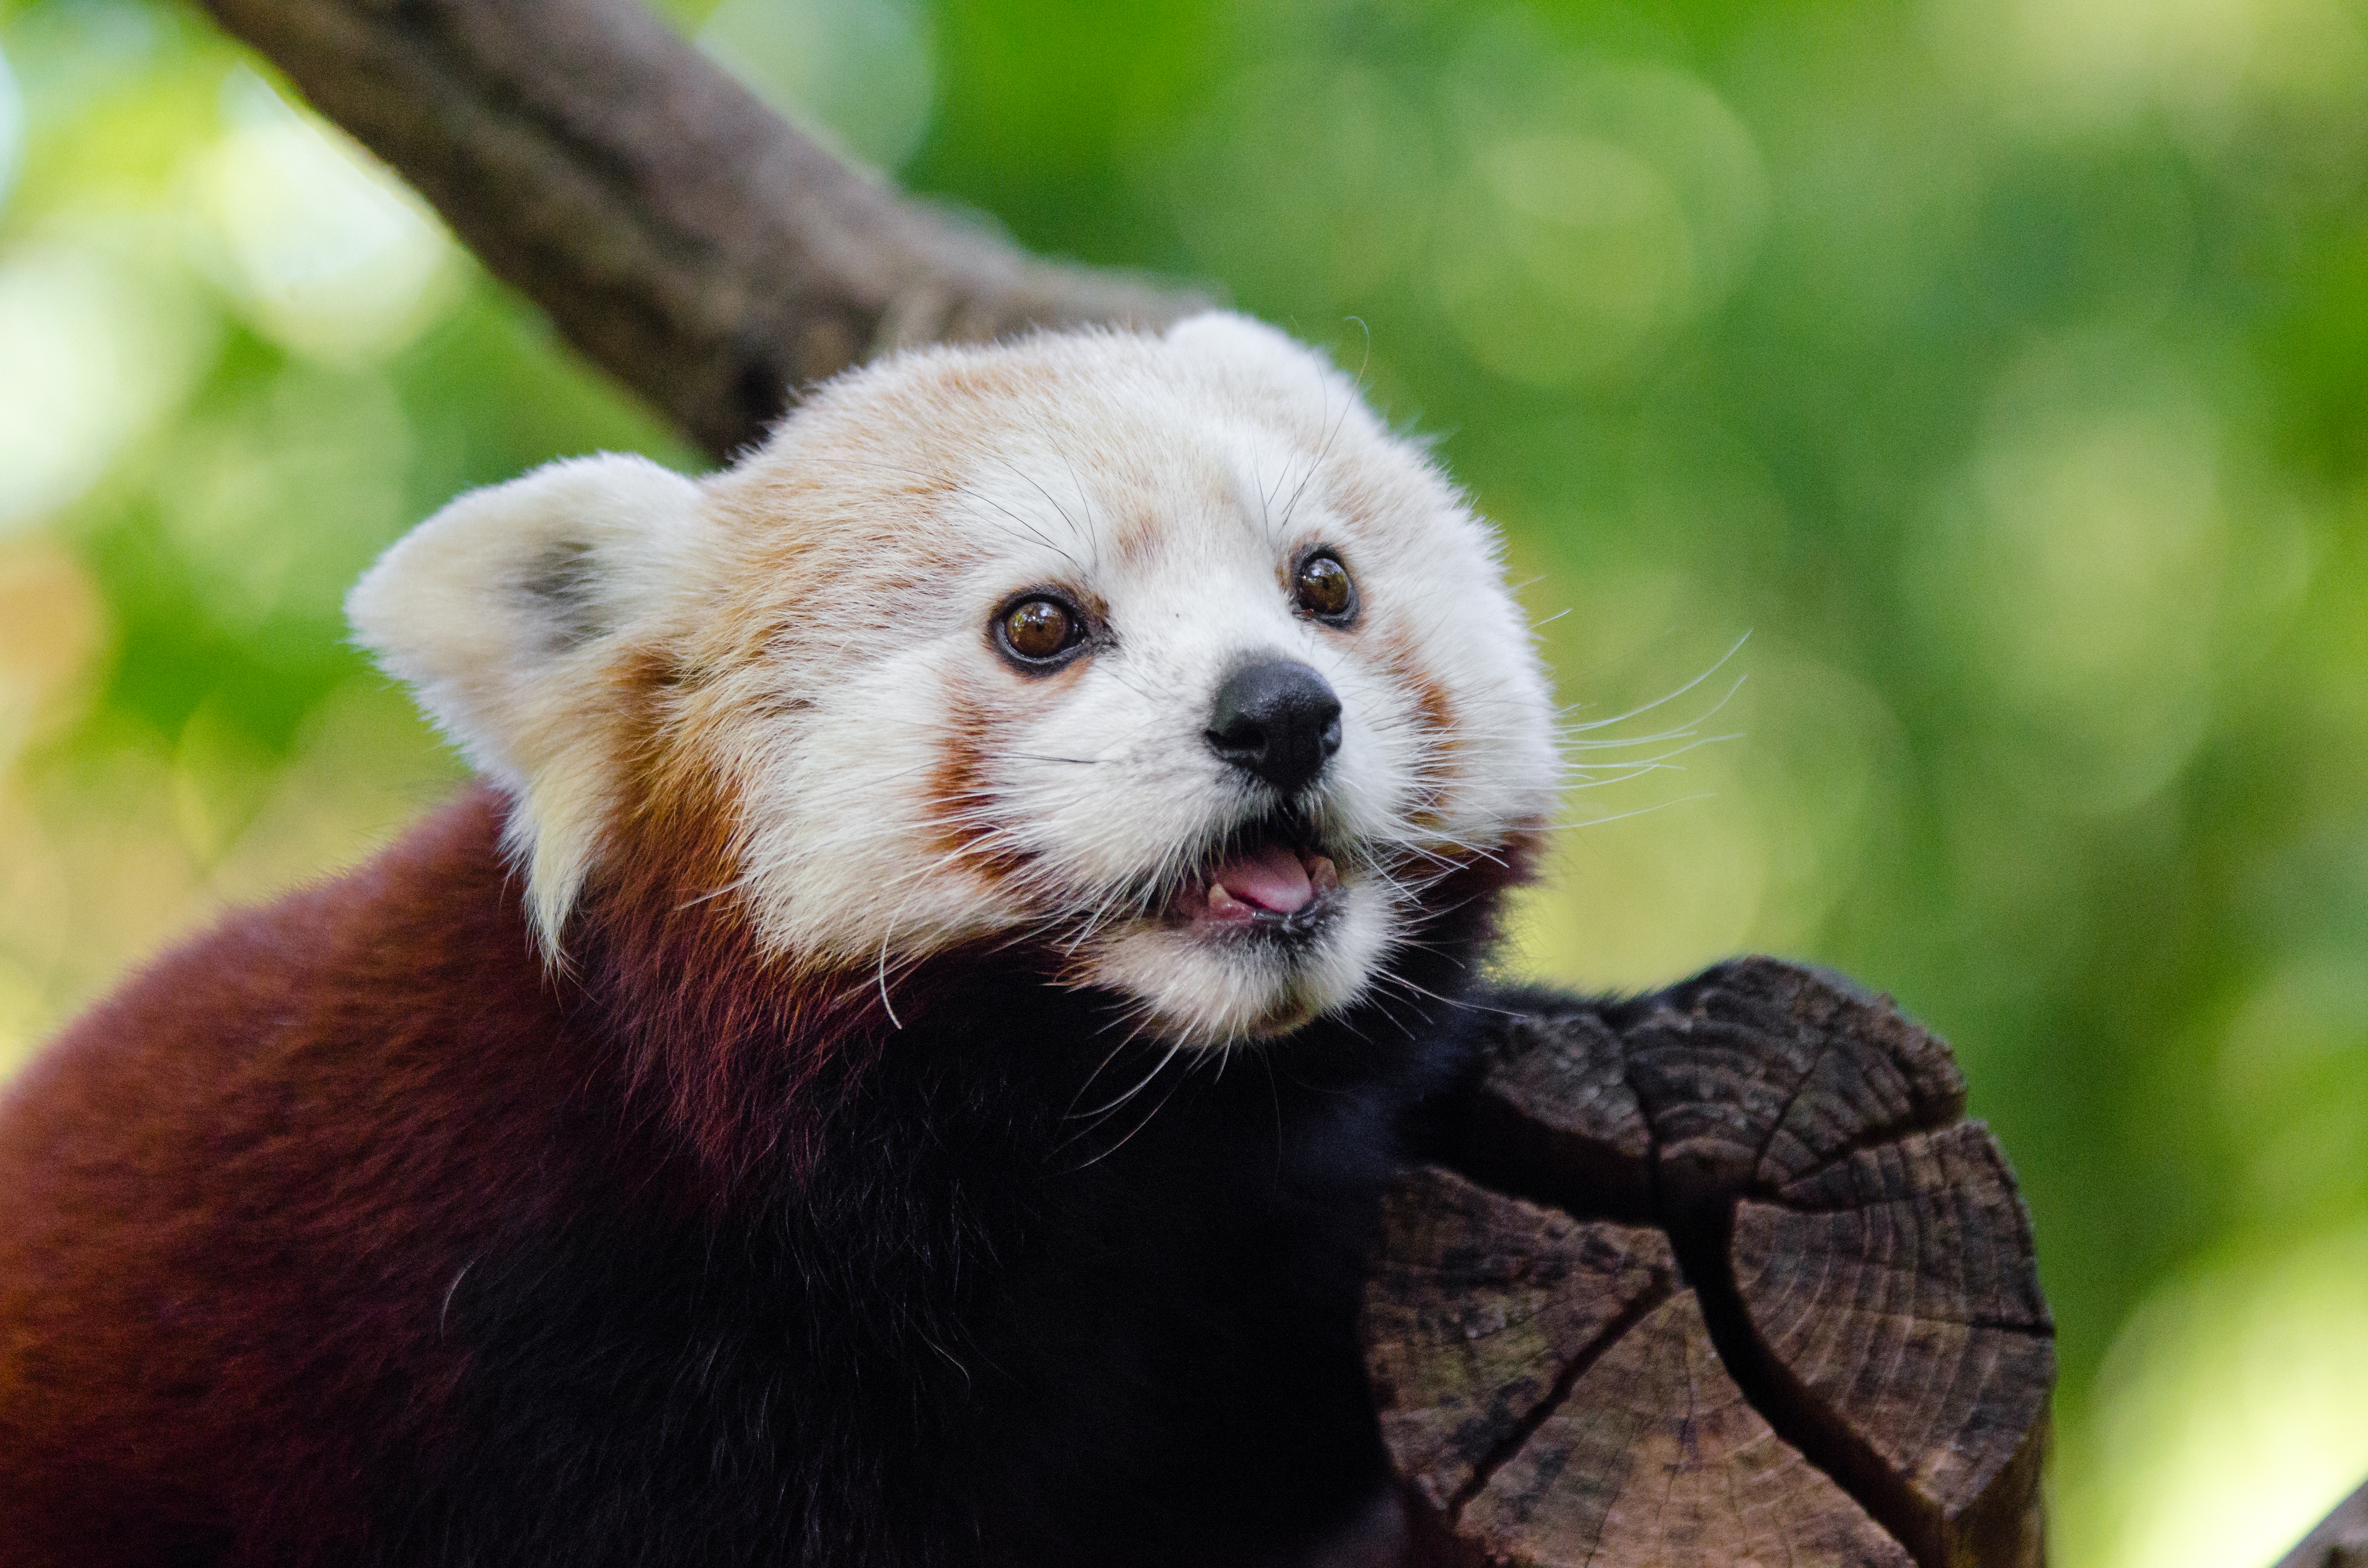
tree, nature, bokeh, blur, field, vintage, sweet, feet, animal, cute, female, wildlife, zoo, fur, orange, young, spring, green, high, red, foot, mammal, nikon, fauna, red panda, panda, 2015, face, nose, whiskers, paw, tail, animals, ears, endangered, vertebrate, germany, deutschland, frhling, natur, paws, tier, depth, iso, ss, depthoffield, fell, grn, gesicht, baum, adorable, bamboo, d7000, roter, kleiner, niedlich, sues, suess, species, bedrohte, tierart, tierpark, weiblich, jungtier, jung, ohren, schwanz, nase, bedroht, ailurus, fulgens, mozilla, firefox, wochenende, weekend, mustelidae, polecat